Juntos por el Cambio

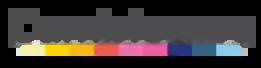

Initially, the pre-candidates Mauricio Macri, Daniel Scioli, and Sergio Massa had a triple tie in the polls for the 2015 presidential election. Scioli was the candidate of the Front for Victory, the ruling party at the time.